Castle

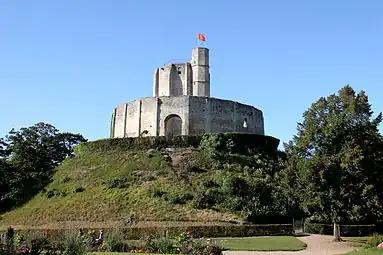
The wooden palisades on top of mottes were often later replaced with stone, as in this example at Château de Gisors in France.

Although "castle" has not become a generic term for a manor house (like "château" in French and "Schloss" in German), many manor houses contain "castle" in their name while having few if any of the architectural characteristics, usually as their owners liked to maintain a link to the past and felt the term "castle" was a masculine expression of their power. In scholarship the castle, as defined above, is generally accepted as a coherent concept, originating in Europe and later spreading to parts of the Middle East, where they were introduced by European Crusaders. This coherent group shared a common origin, dealt with a particular mode of warfare, and exchanged influences.